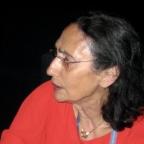
Age: 80